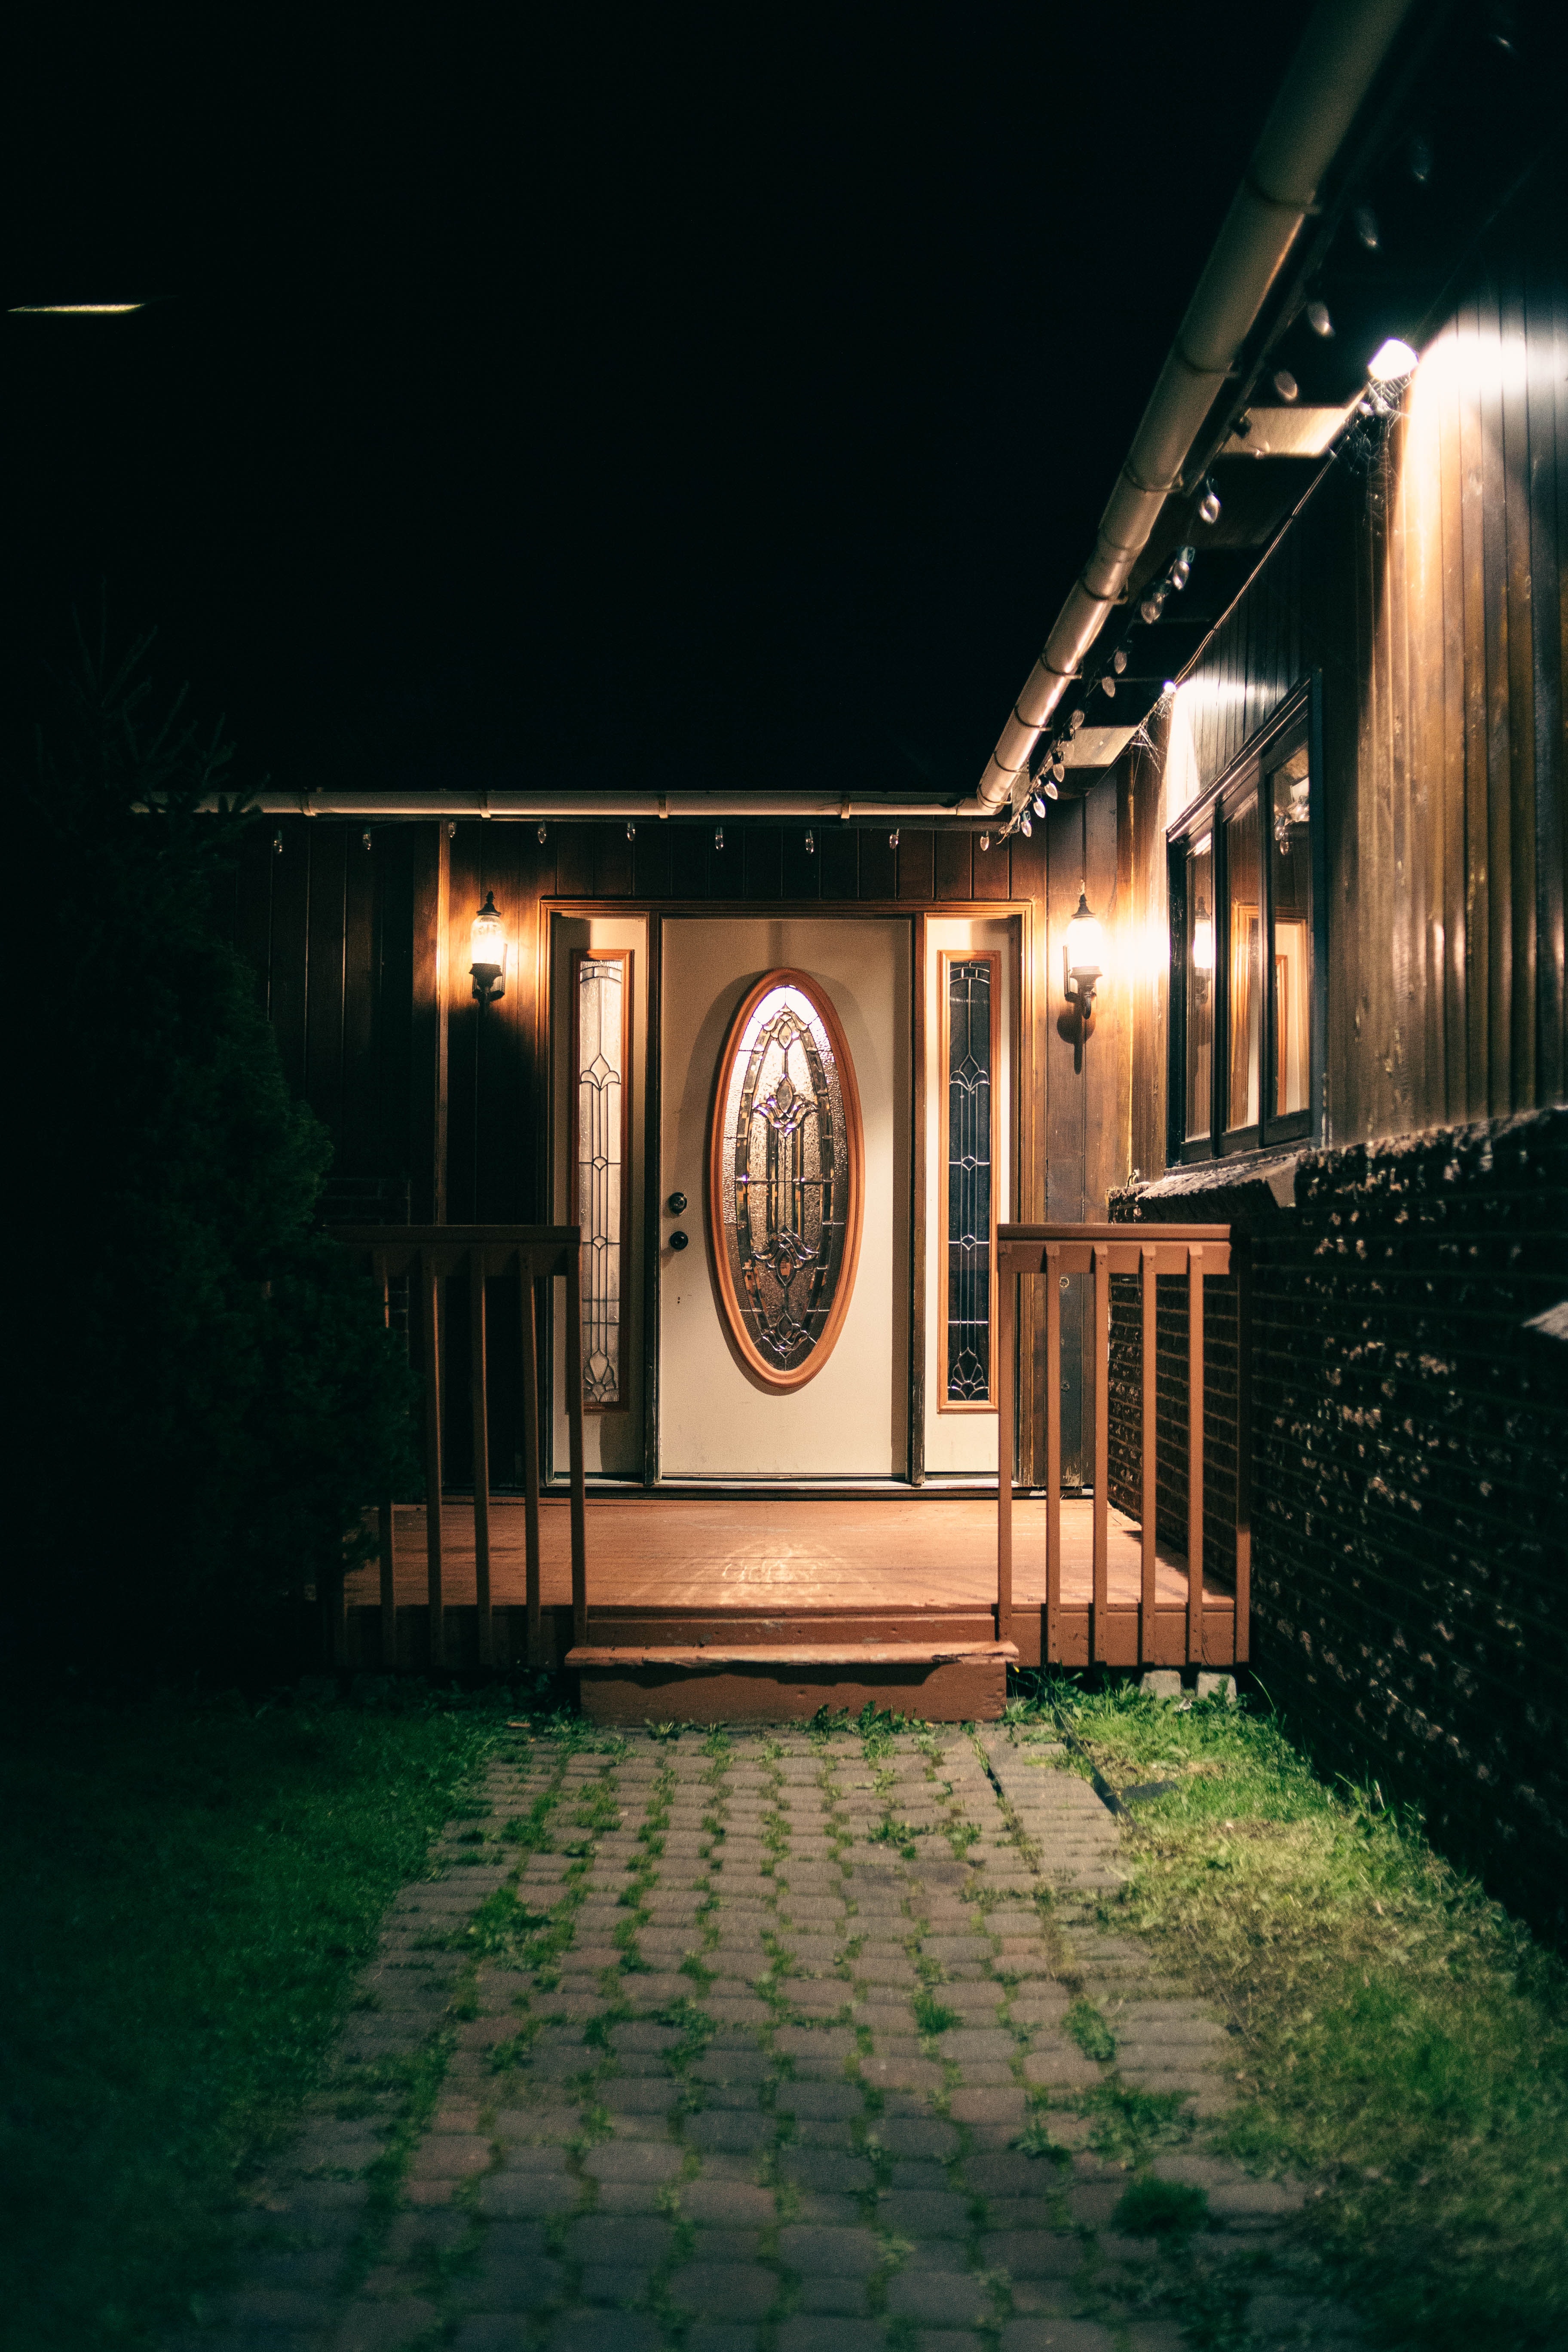
natural, plant, automotive lighting, door, electricity, building, Tints and shades, road surface, Security lighting, city, facade, midnight, darkness, symmetry, road, stairs, sidewalk, walkway, night, light fixture, neon, landscape lighting, flooring, art, street, reflection, arch, brick, landscape, room